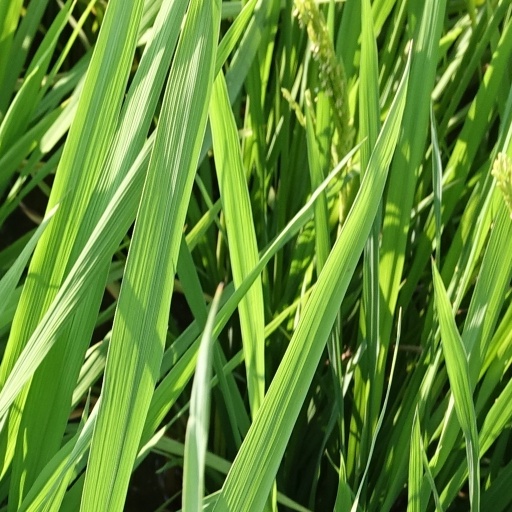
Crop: rice